Happy Family (2010 film)

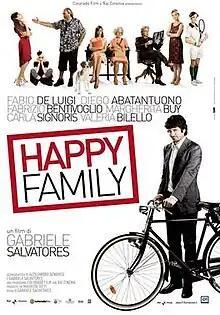
DVD cover

Happy Family is a 2010 Italian comedy film directed by Gabriele Salvatores. It was inspired by Luigi Pirandello's "Six Characters in Search of an Author".